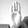
ASL letter: B